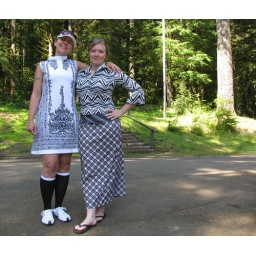
a vision in black in white